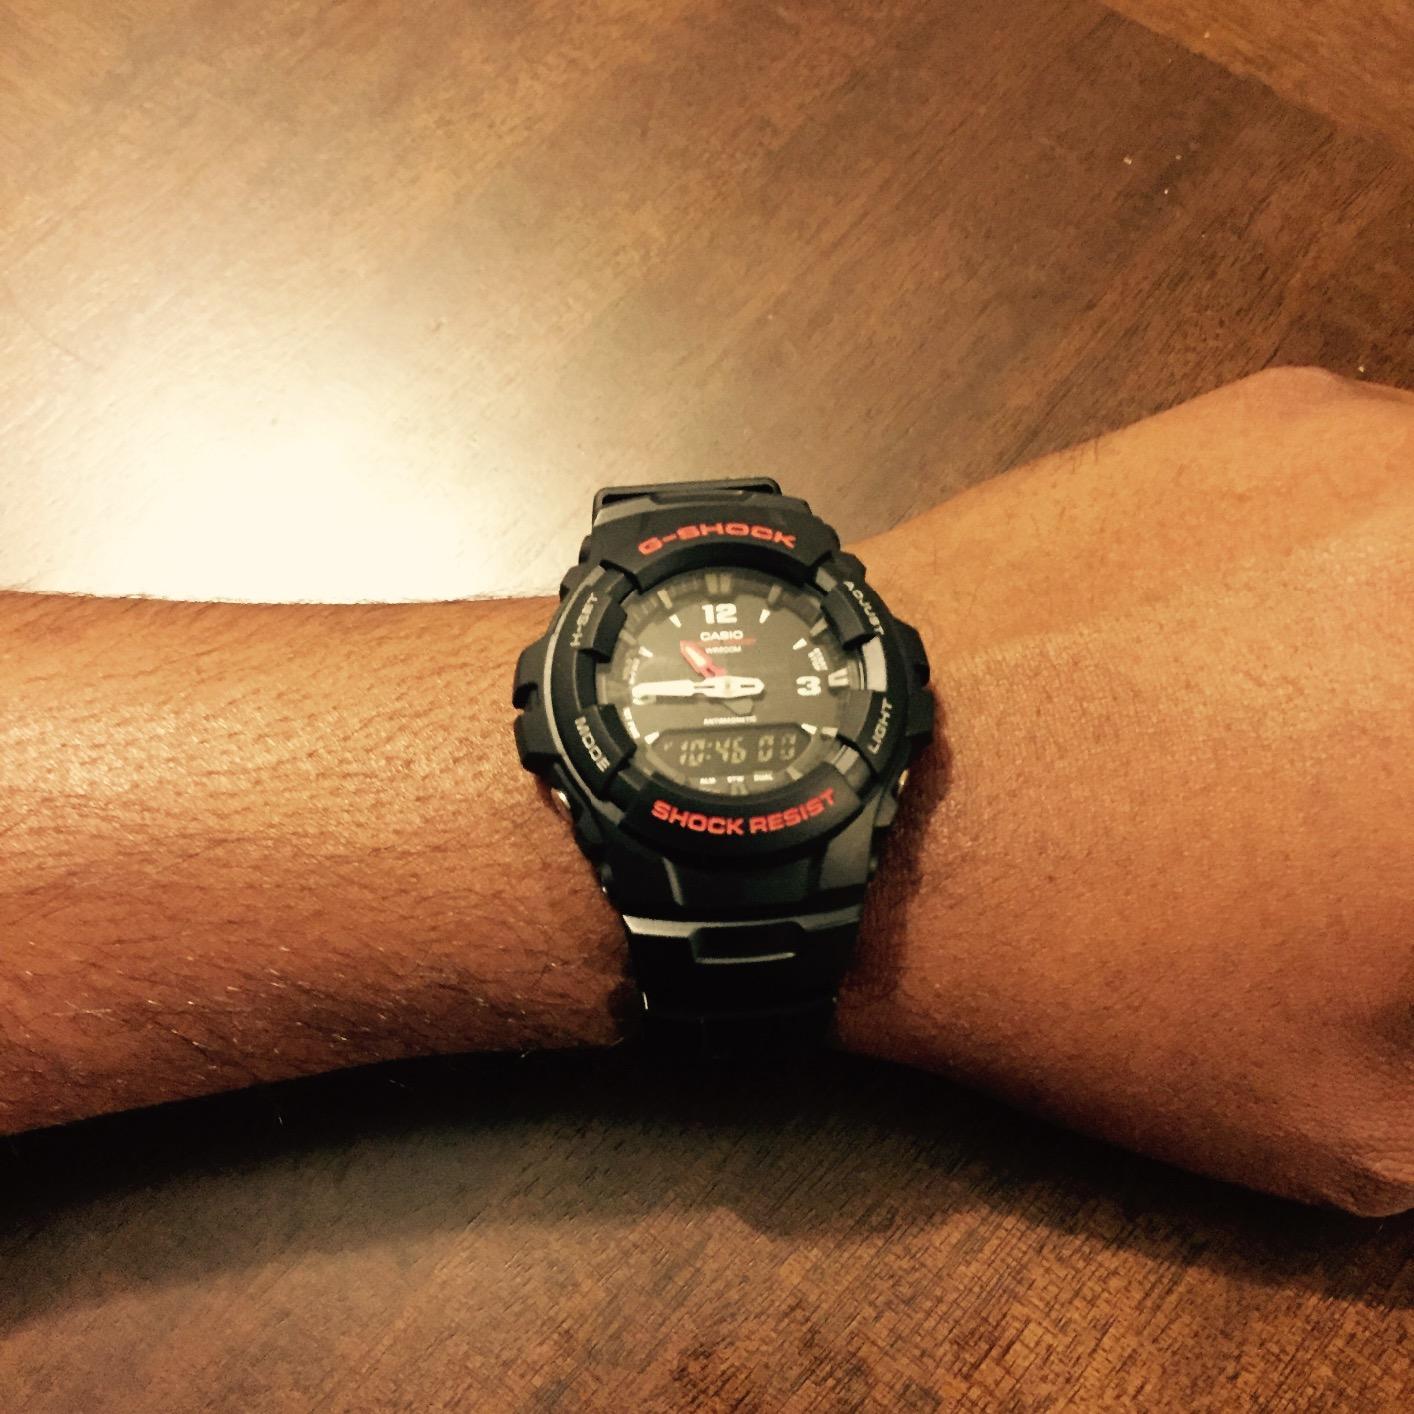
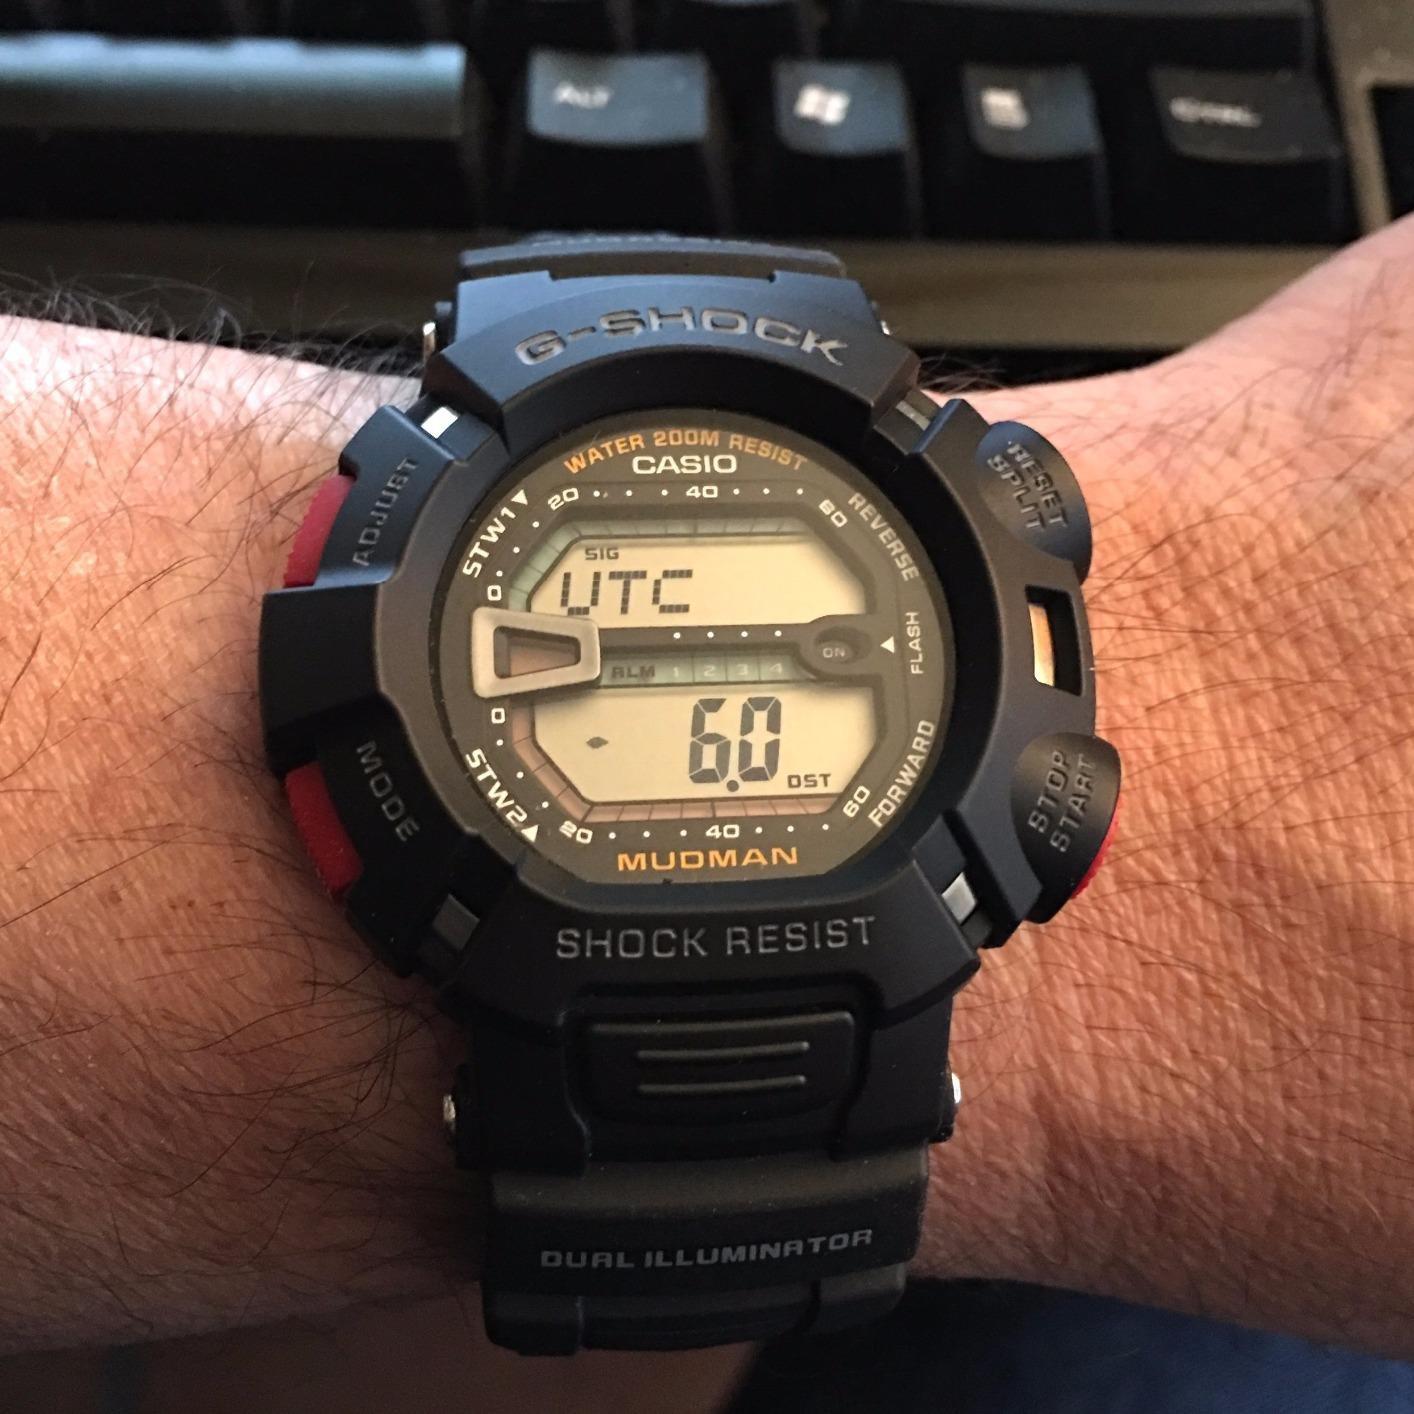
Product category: accessories_watch
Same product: no